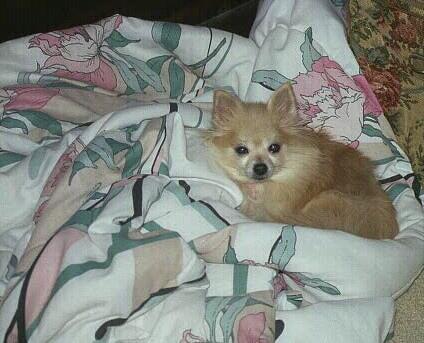
Pomeranian